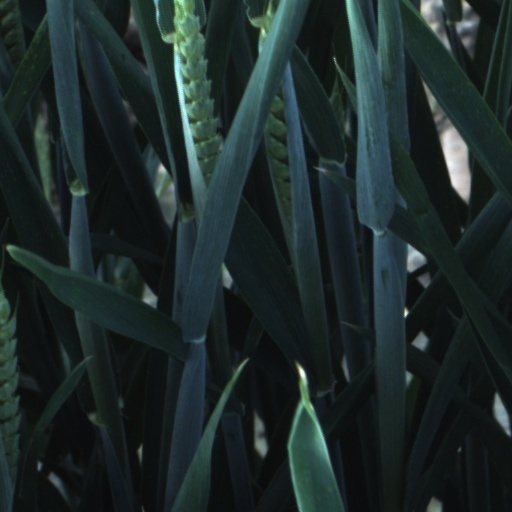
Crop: wheat